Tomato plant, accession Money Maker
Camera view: vertical (180 deg); turntable rotation: 30 degrees
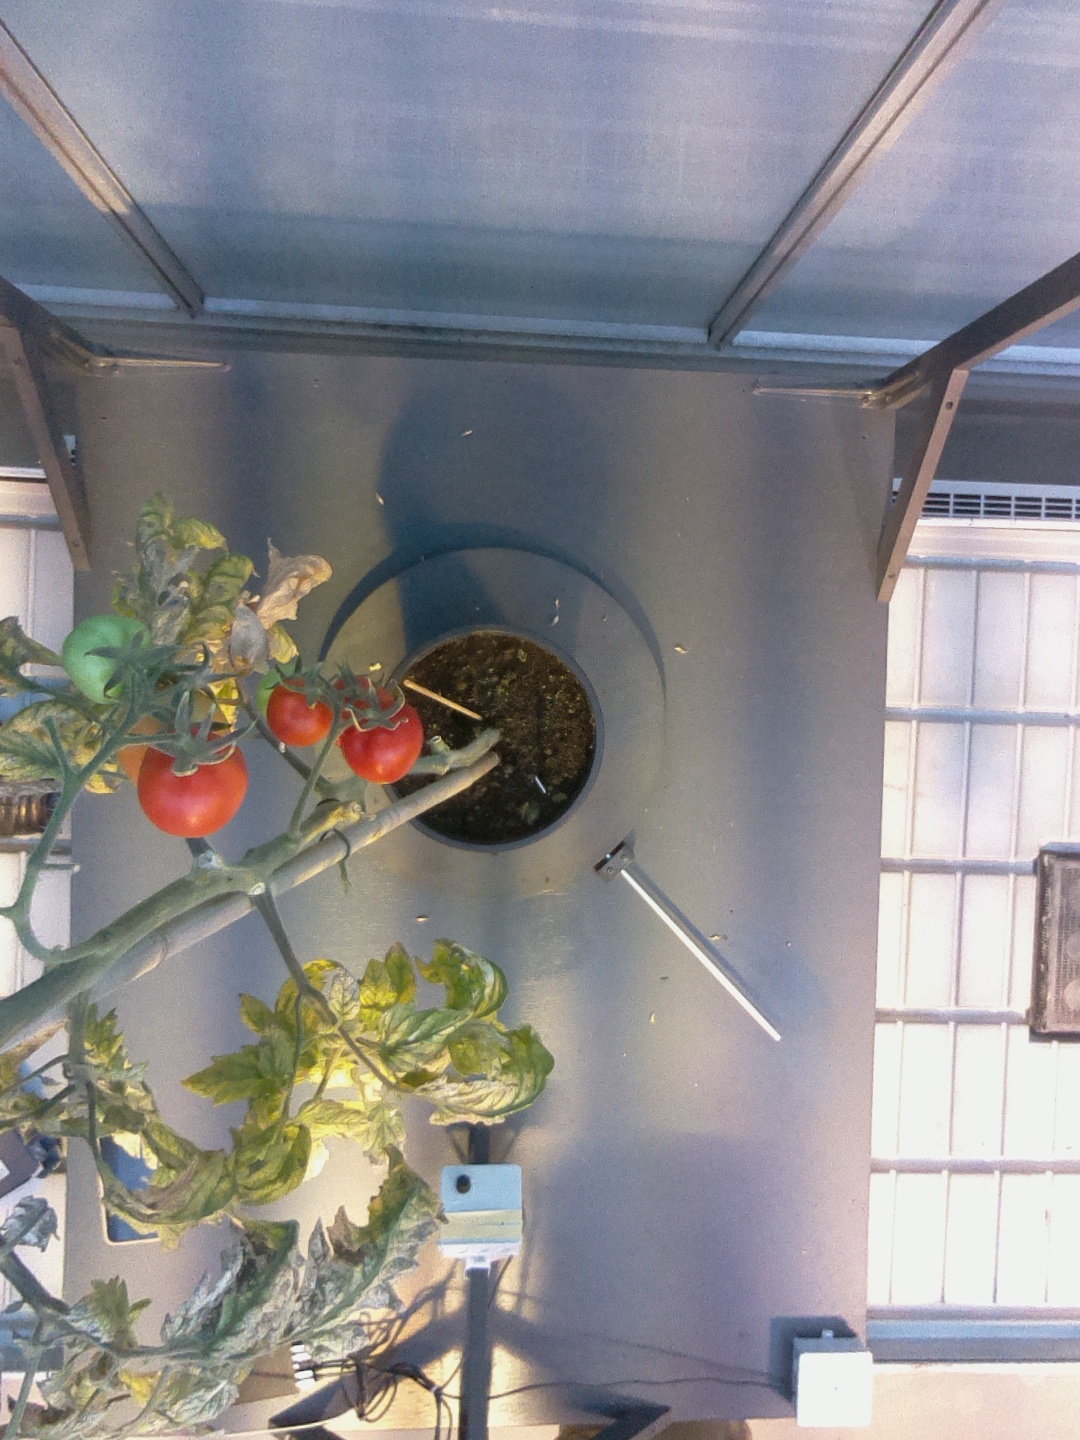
BBCH growth stage 89: 90%-100% of fruits show typical fully ripe color